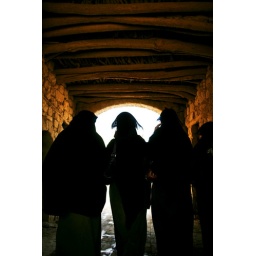
Veiled women walking in a corridor - Yemen